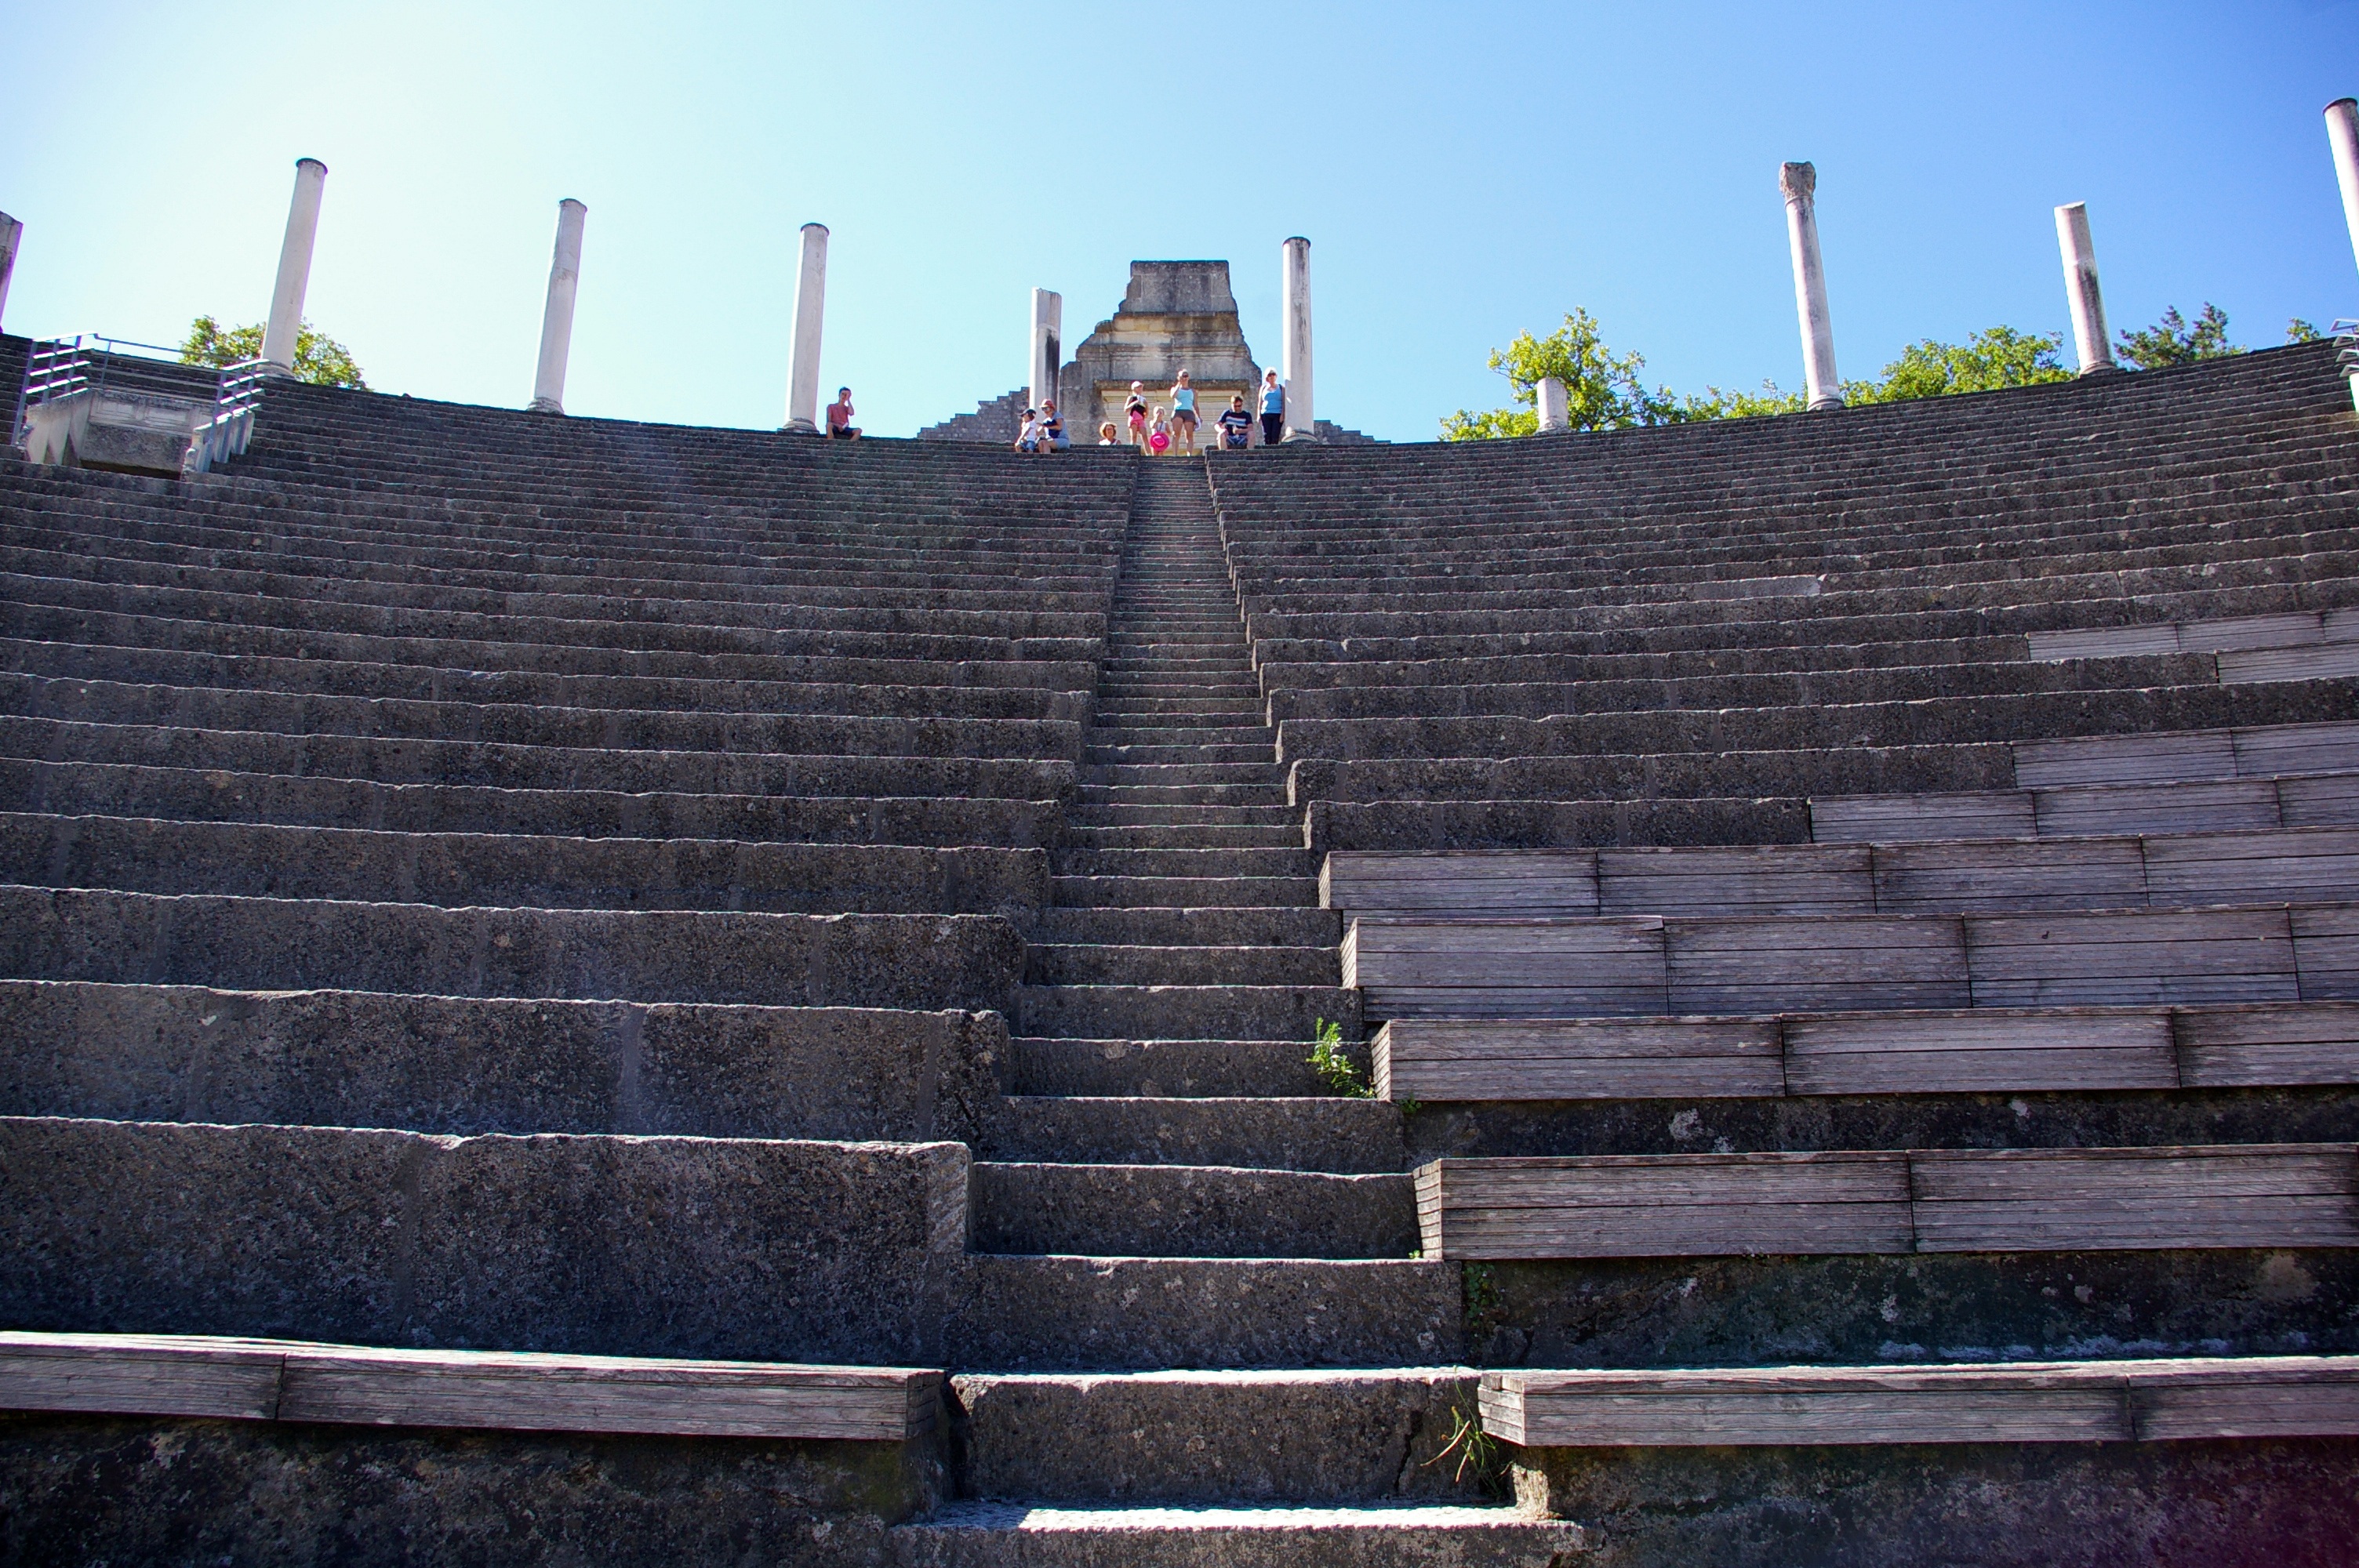
landscape, architecture, structure, bench, antique, roof, city, wall, monument, france, show, landmark, ruin, brick, religious, theatre, arena, buildings, columns, roman, history, worship, pierre, heritage, former, vaucluse, ancient architecture, ancient ruins, vaison la romaine, roman forum, roman art, outdoor structure